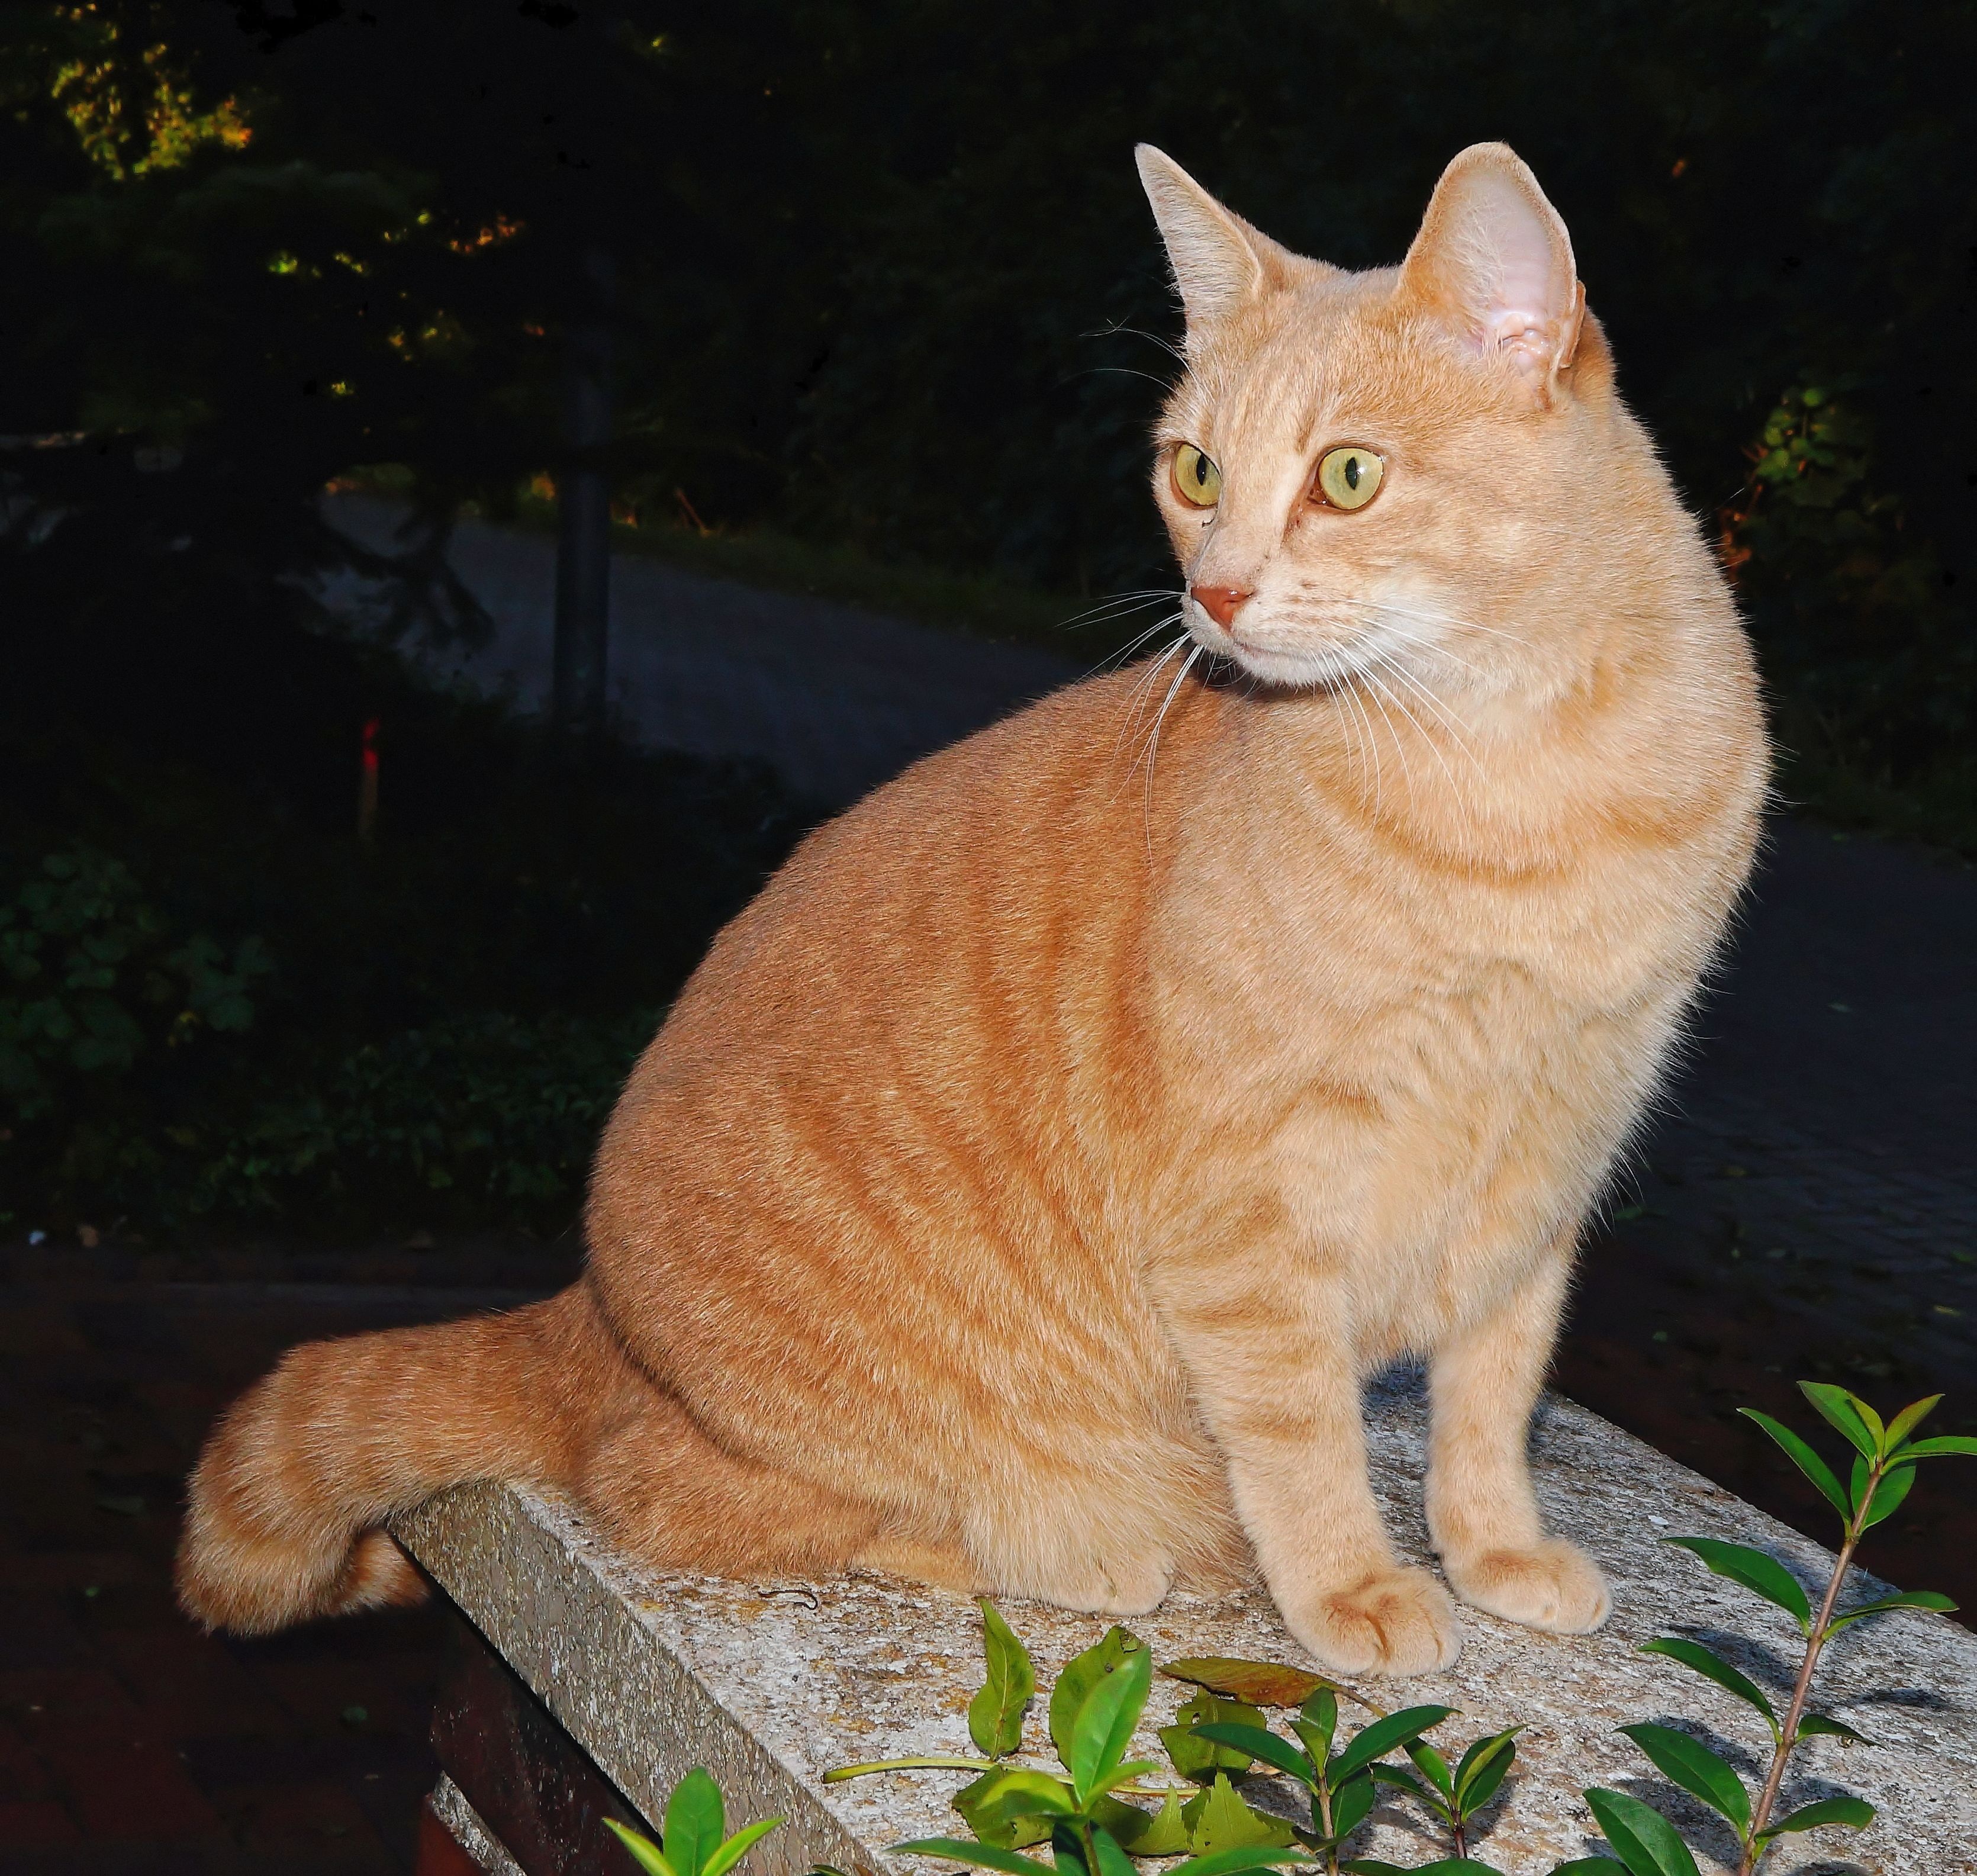
sweet, animal, cute, female, fur, portrait, cat, mammal, close, fauna, face, whiskers, head, vertebrate, expression, pretty, mieze, attention, domestic cat, cute cat, dear, head drawing, mackerel, cat face, three coloured, graceful, cat's eyes, tabby cat, wild cat, small to medium sized cats, cat like mammal, domestic short haired cat